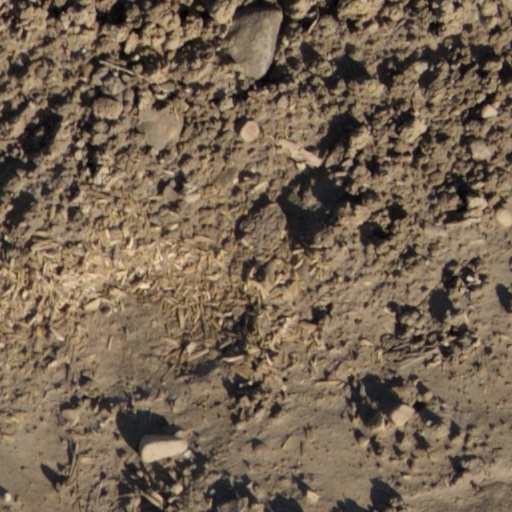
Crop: wheat